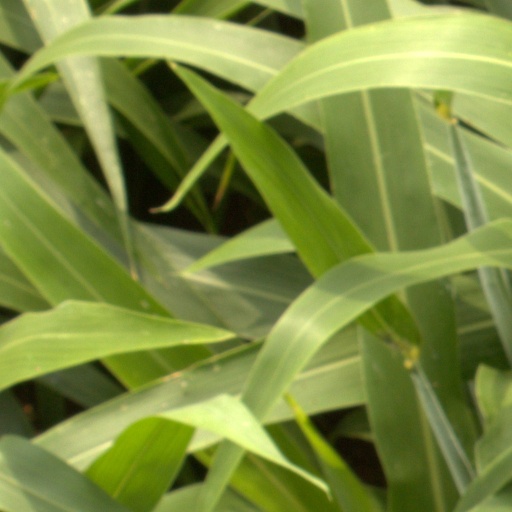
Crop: sorghum